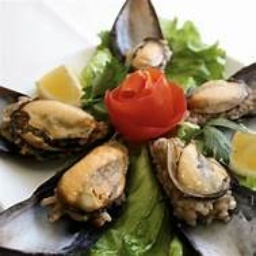
Label: stuffed_mussels